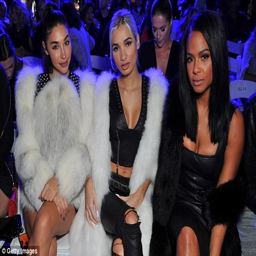
we like to party : during the party , she posed for a shot with person and pop artist